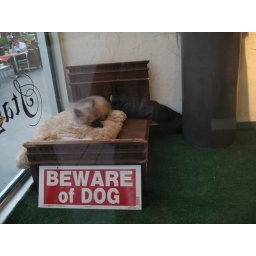
hm in miami they like to put dogs in the windows